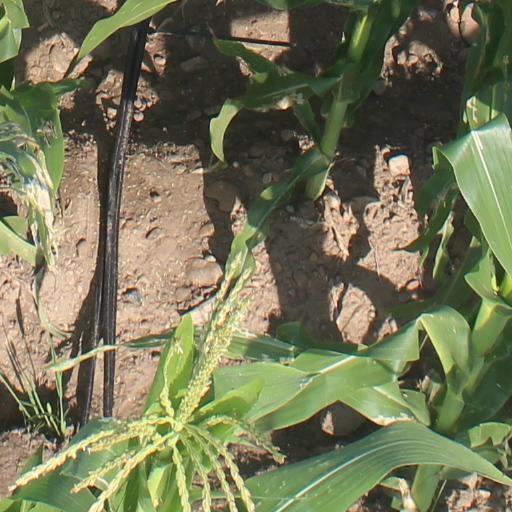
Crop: maize; corn